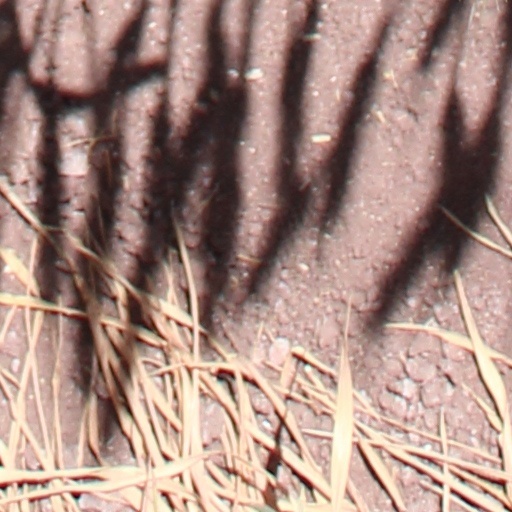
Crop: wheat